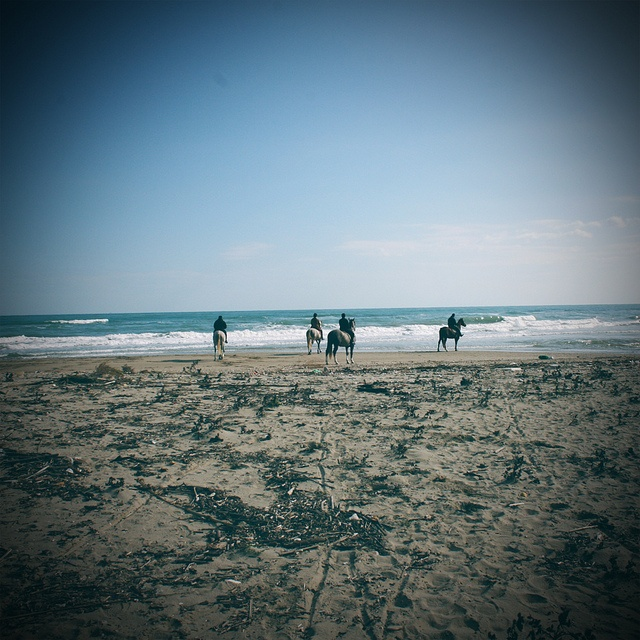
Four people on horseback stand at the shore on a beach.
Four individuals on horseback riding on the beach
A group of people riding horses on top of a beach.
A group of people on horseback go past the ocean shore.
A beach scene with people riding horses in the background.